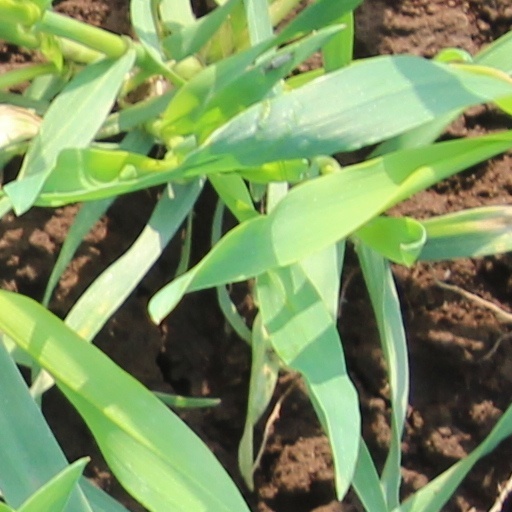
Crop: wheat